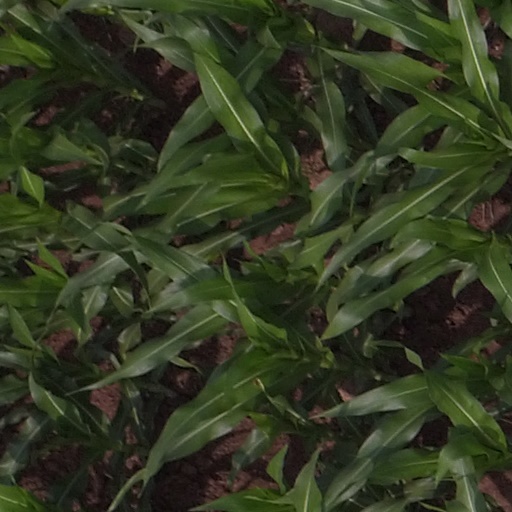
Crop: maize; corn